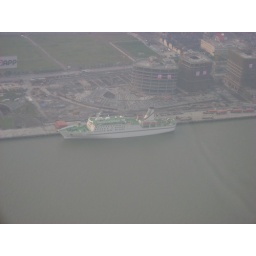
Same boat in white